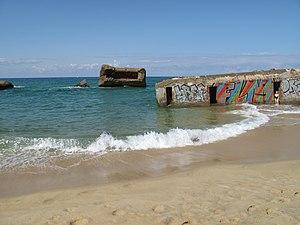
Blockhauss de Capbreton (Landes) taggés
L’érosion du littoral est un phénomène naturel ou anthropique qui se produit en de nombreux endroits du monde. Différents événements peuvent induire un recul du littoral non compensé par l'engraissement local : la légère montée des océans ; des phénomènes de rééquilibrage isostatique ; la disparition de végétaux stabilisant les vases, dunes ou arrières plages ; la diminution des apports terrigènes en sable à la suite de la construction de nombreux barrages dans les bassins-versants des fleuves. Cette érosion est ainsi contrôlée par de nombreux facteurs locaux.